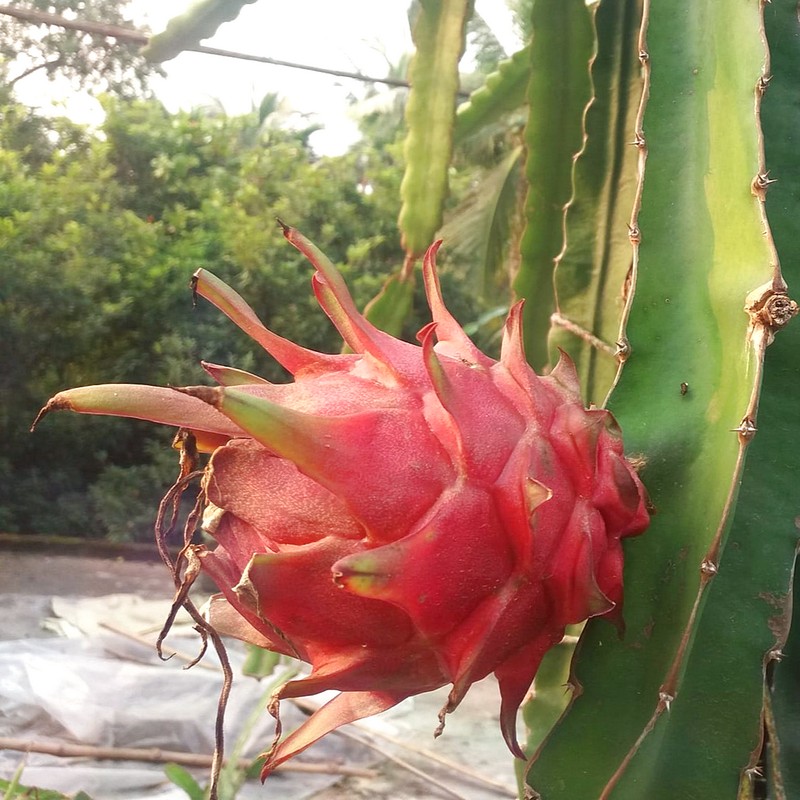
Label: Mature Dragon Fruit